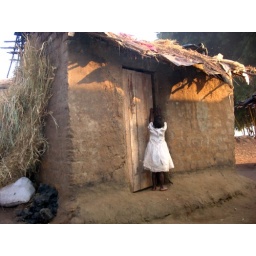
The little girl in the fancy dress is letting herself into her house.